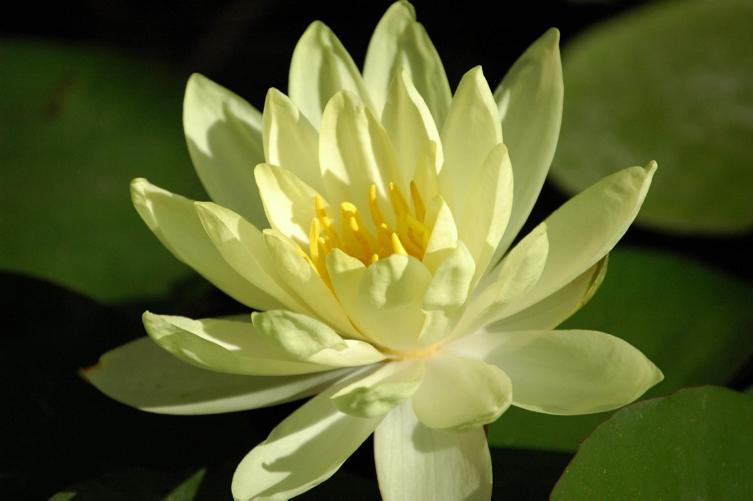
Label: water lily